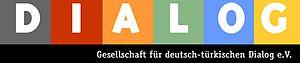
L'Association pour le dialogue germano-turc est une association caritative allemande, qui a été fondée en 2000 et dont le siège se trouve à Duisbourg. Cette association s'engage particulièrement pour une amélioration de la vie commune entre les Turcs et les Allemands et encourage la vie interculturelle en Allemagne.